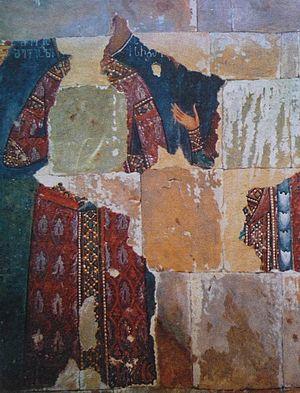
Georges VIII, rarement connu en tant que Georges IX, est un roi de Géorgie du XVᵉ siècle de la dynastie des Bagrations. Il règne sur le royaume de Géorgie, d'abord comme roi associé à son père Alexandre Iᵉʳ et à ses frères Vakhtang IV et Démétrius III, puis sur le royaume de Kakhétie en tant que Georges Iᵉʳ.
Alexandre Iᵉʳ de Géorgie dit « le Grand » est un roi de Géorgie de 1412 à 1442.